Outlet Mound

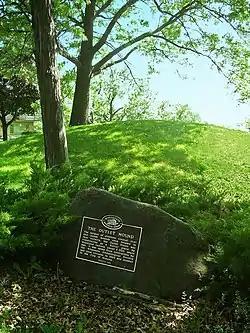
Outlet Mound

The Outlet Mound is an conical burial mound located at the outlet of Lake Monona - now near the junction of Midwood and Ridgewood Avenues in Monona, Wisconsin. It was added to the National Register of Historic Places in 2003.